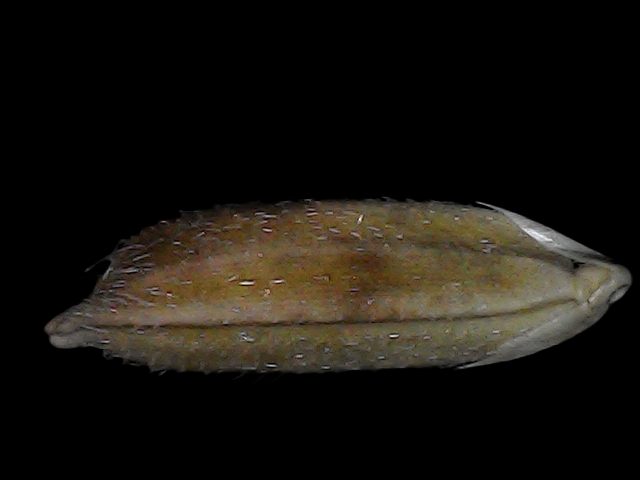
Rice variety: Bd56